Prehistoric religion

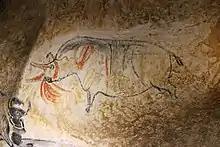
Rhinoceros cave painting with red ochre

Prehistory is the period in human history before written records. The lack of written evidence demands the use of archaeological evidence, which makes it difficult to extrapolate conclusive statements about religious belief. Much of the study of prehistoric religion is based on inferences from historic (textual) and ethnographic evidence, for example analogies between the religion of Palaeolithic and modern hunter-gatherer societies. The usefulness of analogy in archaeological reasoning is theoretically complex and contested, but in the context of prehistoric religion can be strengthened by circumstantial evidence; for instance, it has been observed that red ochre was significant to many prehistoric societies and to modern hunter-gatherers.